Chaupar

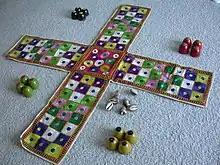
Fabric chausar board

Chaupar (IAST: "caupaṛ"), chopad or chaupad is a cross and circle board game very similar to pachisi, played in India. The board is made of wool or cloth, with wooden pawns and seven cowry shells to be used to determine each player's move, although others distinguish chaupur from pachisi by the use of three four-sided long dice. Variations are played throughout India. It is similar in some ways to Pachisi, Parcheesi and Ludo.